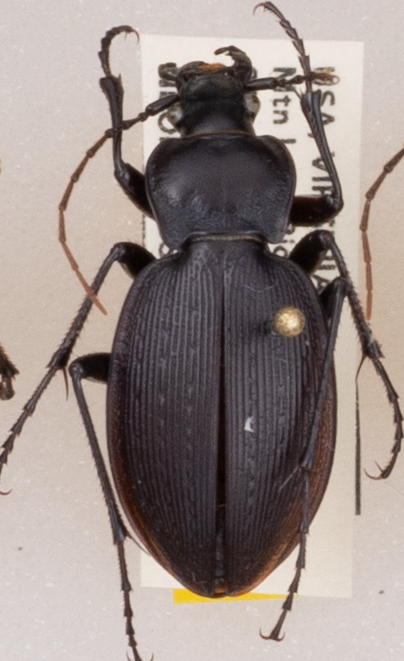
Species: Carabus goryi
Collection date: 2018-09-25
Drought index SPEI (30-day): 1.594
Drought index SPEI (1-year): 1.69
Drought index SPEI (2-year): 1.594